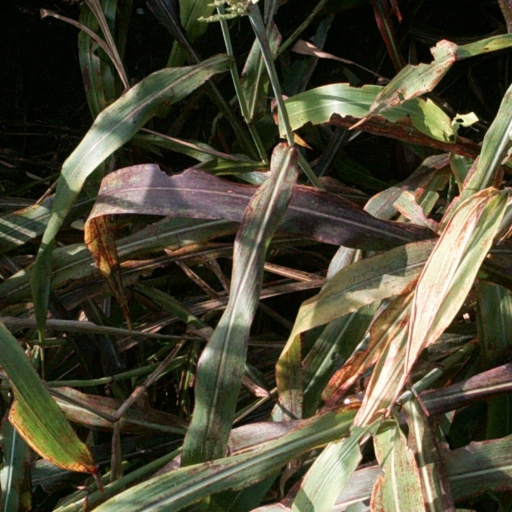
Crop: sorghum